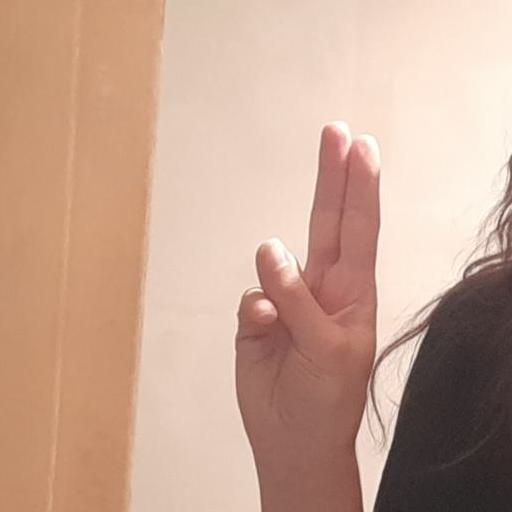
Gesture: two_up